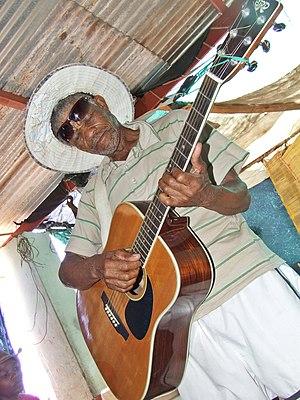
Les Namas ou Namaquas forment une population de pasteurs d'Afrique australe qui vivent principalement en Namibie, également en Afrique du Sud et à un moindre degré au Botswana ; c'est une des principales branches khoïkhoï.